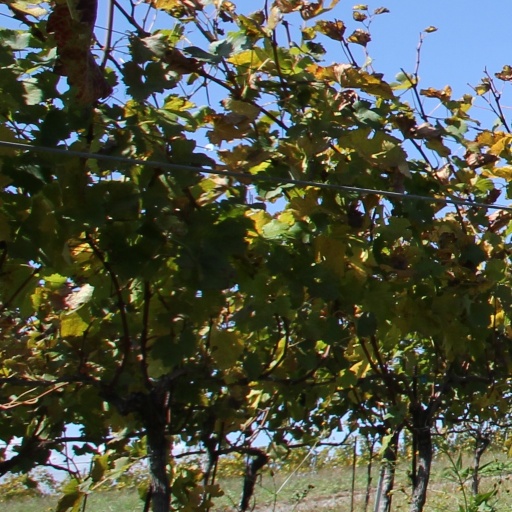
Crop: grape